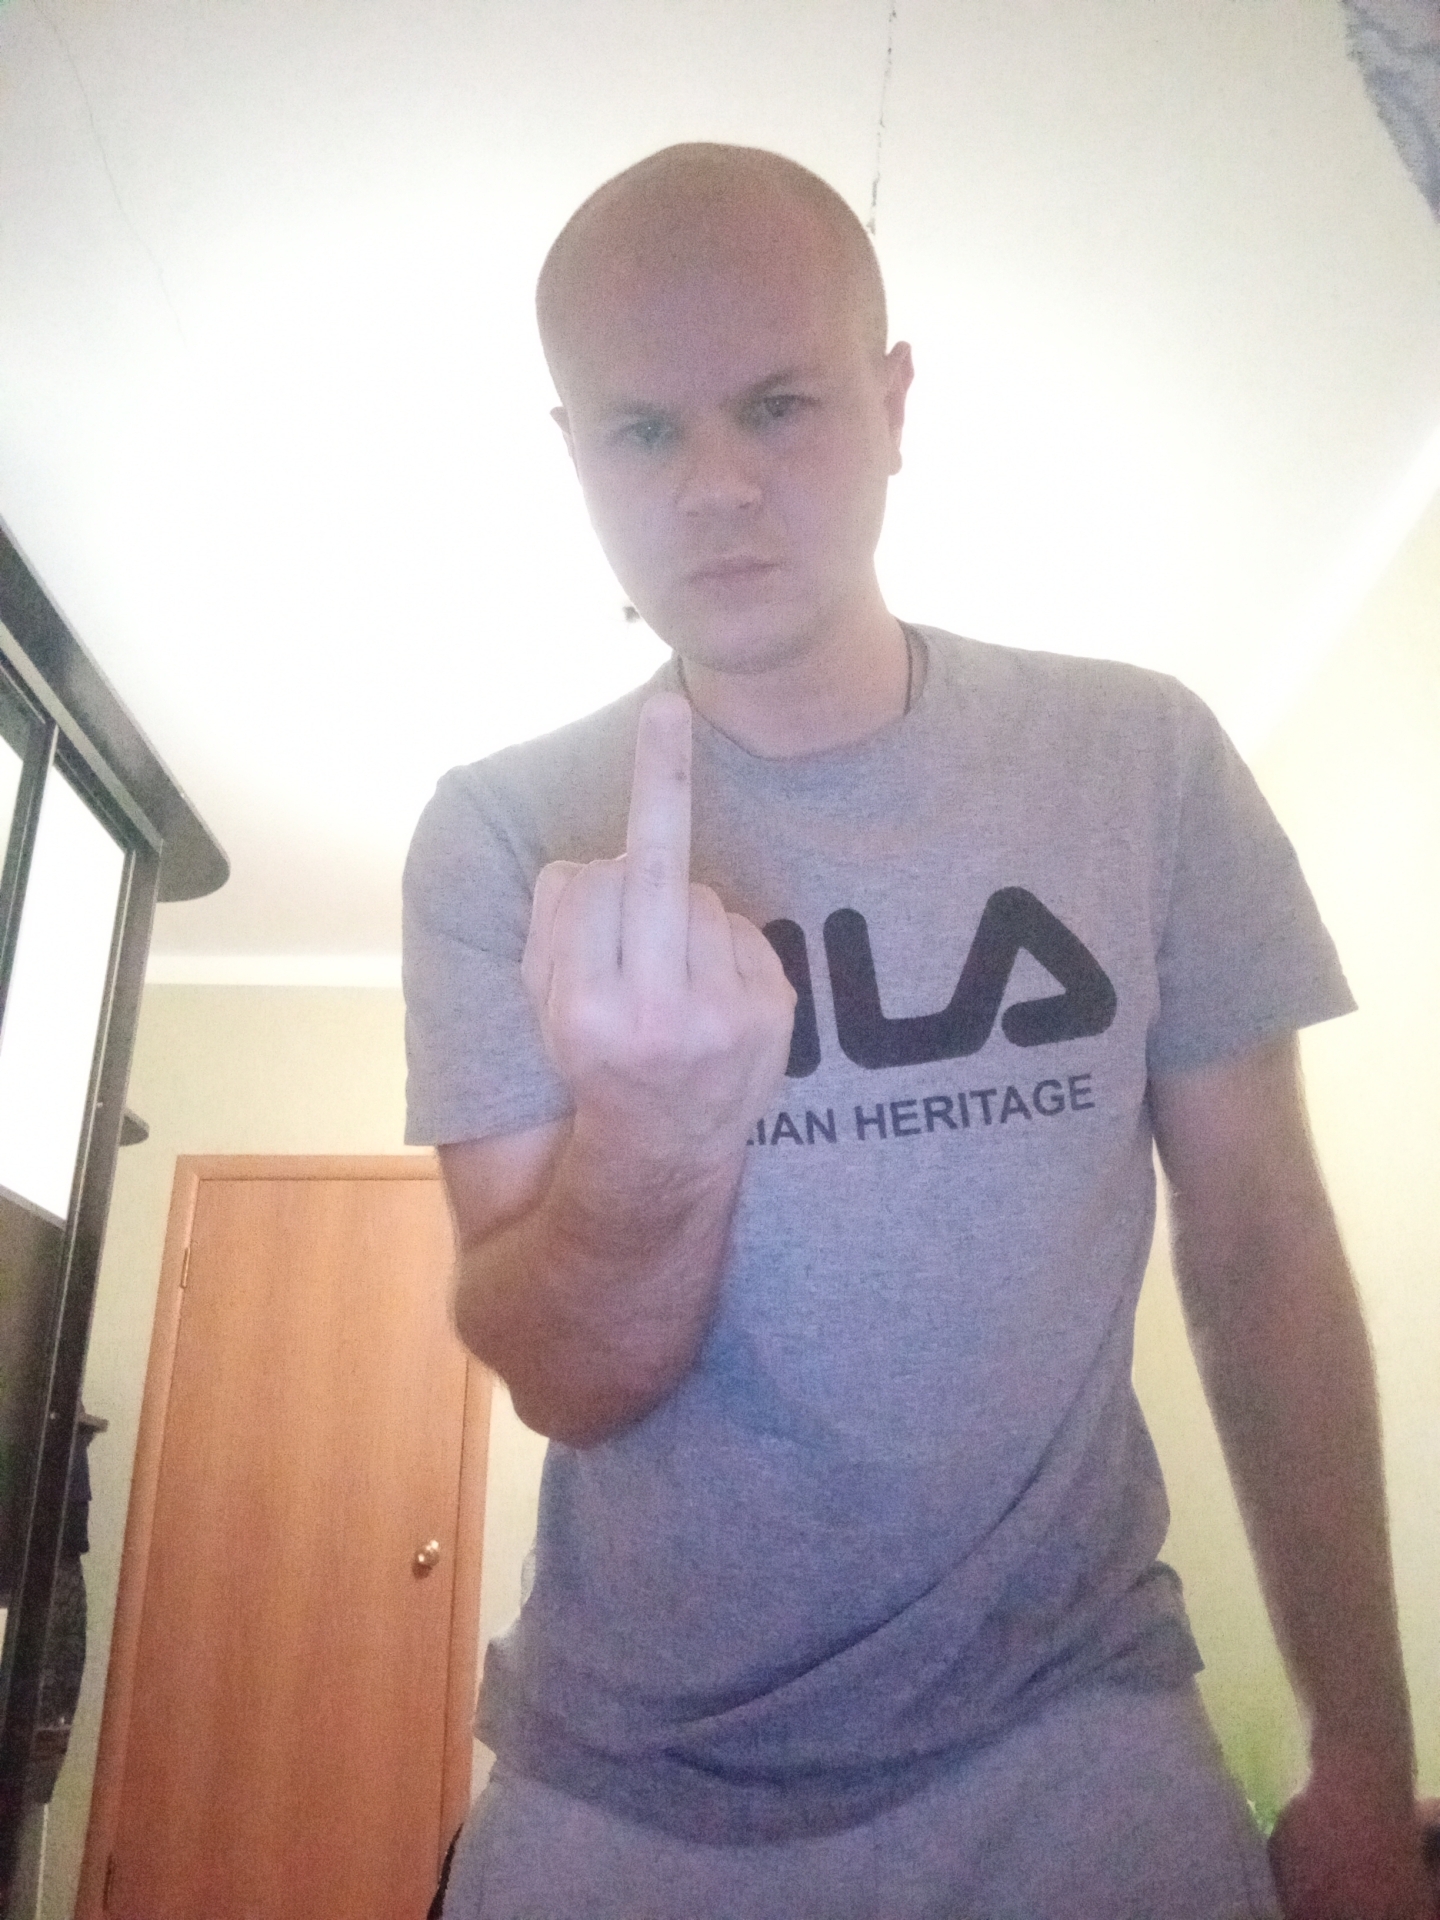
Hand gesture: middle_finger